List of non-marine molluscs of Nigeria

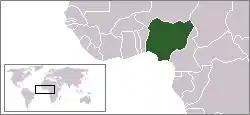
Location of Nigeria

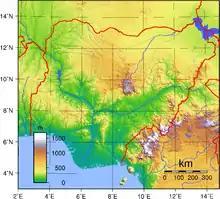
topography of Nigeria

The non-marine molluscs of Nigeria are a part of the molluscan fauna of Nigeria (wildlife of Nigeria).